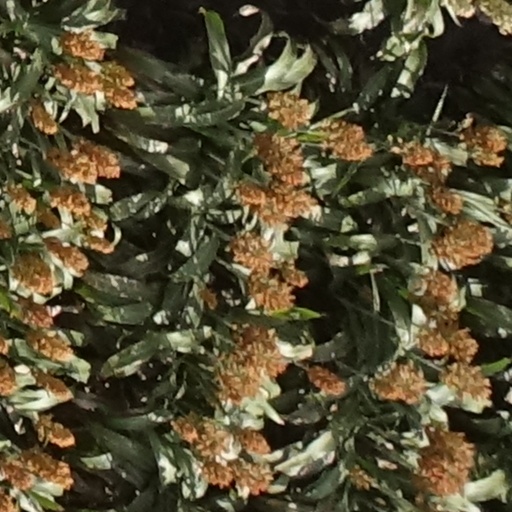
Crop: sorghum